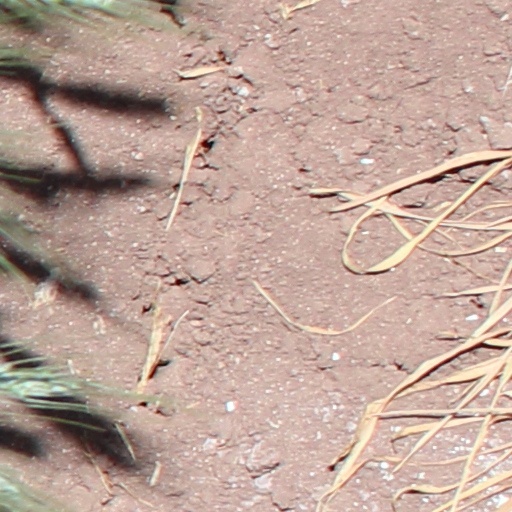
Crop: wheat